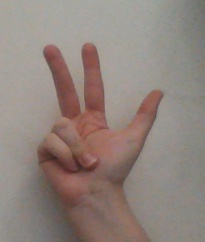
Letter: al